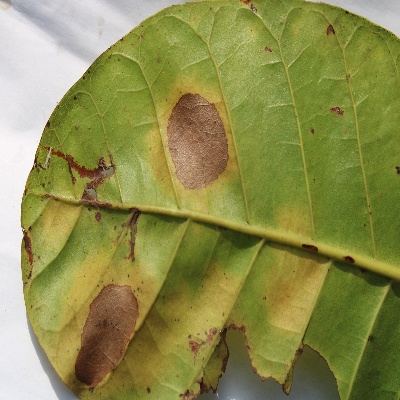
Crop: Cashew
Condition: anthracnose